Battle of the St. Lawrence

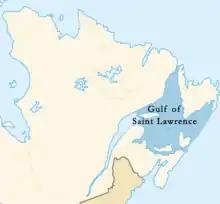
The Gulf of Saint Lawrence

From the start of the war in 1939 until VE Day, several of Canada's Atlantic coast ports became important to the resupply effort for the United Kingdom and later for the Allied land offensive on the Western Front. Halifax and Sydney, Nova Scotia, became the primary convoy assembly ports, with Halifax being assigned the fast or priority convoys (largely troops and essential material) with the more modern merchant ships, while Sydney was given slow convoys which conveyed bulkier material on older and more vulnerable merchant ships. Both ports were heavily fortified with shore radar emplacements, searchlight batteries, and extensive coastal artillery stations all manned by RCN and Canadian Army regular and reserve personnel. Military intelligence agents enforced strict blackouts throughout the areas and anti-torpedo nets were in place at the harbour entrances. Even though no landings of German personnel took place near these ports, there were frequent attacks by U-boats on convoys departing for Europe. Less extensively used, but no less important, was the port of Saint John, New Brunswick, which also saw matériel funnelled through the port, largely after the United States entered the war in December 1941: the Canadian Pacific Railway mainline from central Canada to Saint John (which crossed the state of Maine) could not be used to transport war matériel while the United States was neutral. Canadian National's all-Canadian routes from central Canada to Halifax and Sydney were unaffected by US neutrality.